Gracie Fields

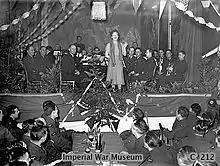
Fields, accompanied by an RAF orchestra, entertains airmen at their 1939 Christmas party

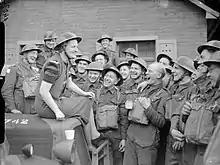
Fields shares a joke with troops in a village near Valenciennes, France, April 1940

In 1939, Fields suffered a breakdown and went to Capri to recuperate.